Valin v Langlois

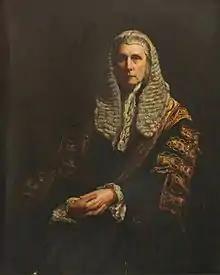
Lord Selborne, who gave the decision dismissing leave to appeal

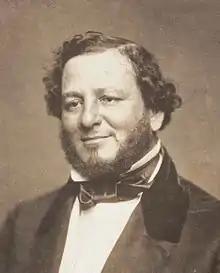
Judah Benjamin, QC, counsel for Valin on the leave application

Valin applied for leave to appeal to the Judicial Committee of the Privy Council. At that time, the Judicial Committee was the highest court for the British Empire, including Canada. It could hear appeals from the Supreme Court of Canada, provided the proposed appellant was granted leave to appeal.